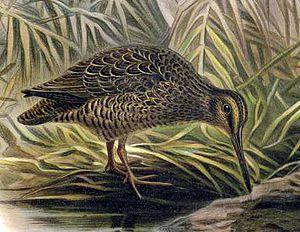
Bécassine des Chatham
Le genre Coenocorypha regroupe, d'après le Congrès ornithologique international, cinq espèces de limicoles appartenant à la famille des Scolopacidae et à la sous-famille des Gallinagininae.
La Bécassine des Chatham ou Bécassine des Iles Chatham, est une espèce d'oiseaux limicoles de la famille des Scolopacidae. Son nom peut prêter à confusion avec une autre espèce, éteinte toutefois : Coenocorypha chathamica.